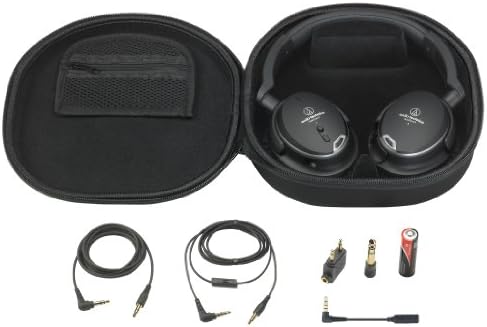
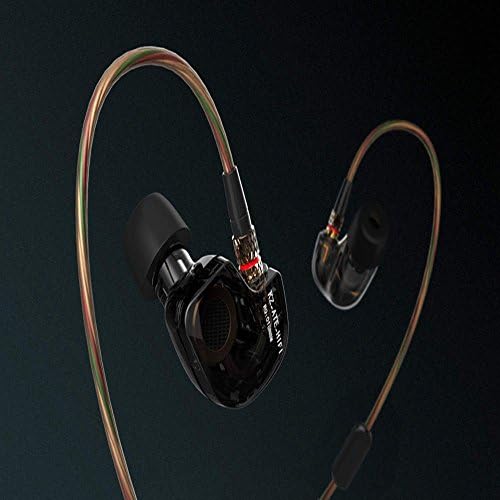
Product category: headphones
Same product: no